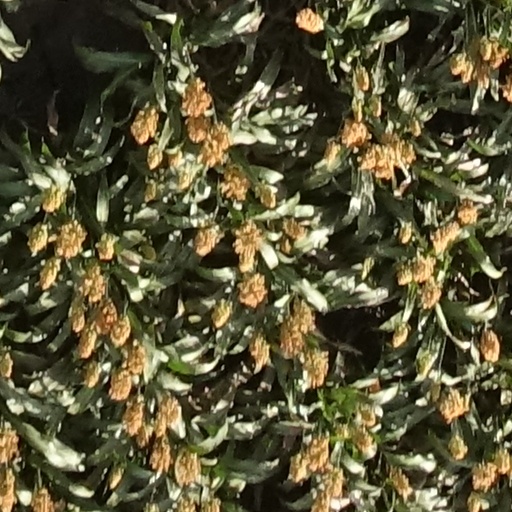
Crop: sorghum